Suicide door

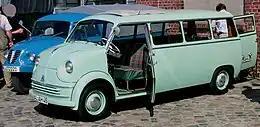
Lloyd LT 600 van with a front suicide door

Rear-hinged doors make entering and exiting a vehicle easier, allowing a passenger to enter by turning to sit and exit by stepping forward and out. This is important for passengers who need to make a dignified entrance; the UK State Bentley has rear-opening passenger doors that are broader than usual and open very wide, allowing the monarch to exit the car in a dignified way.